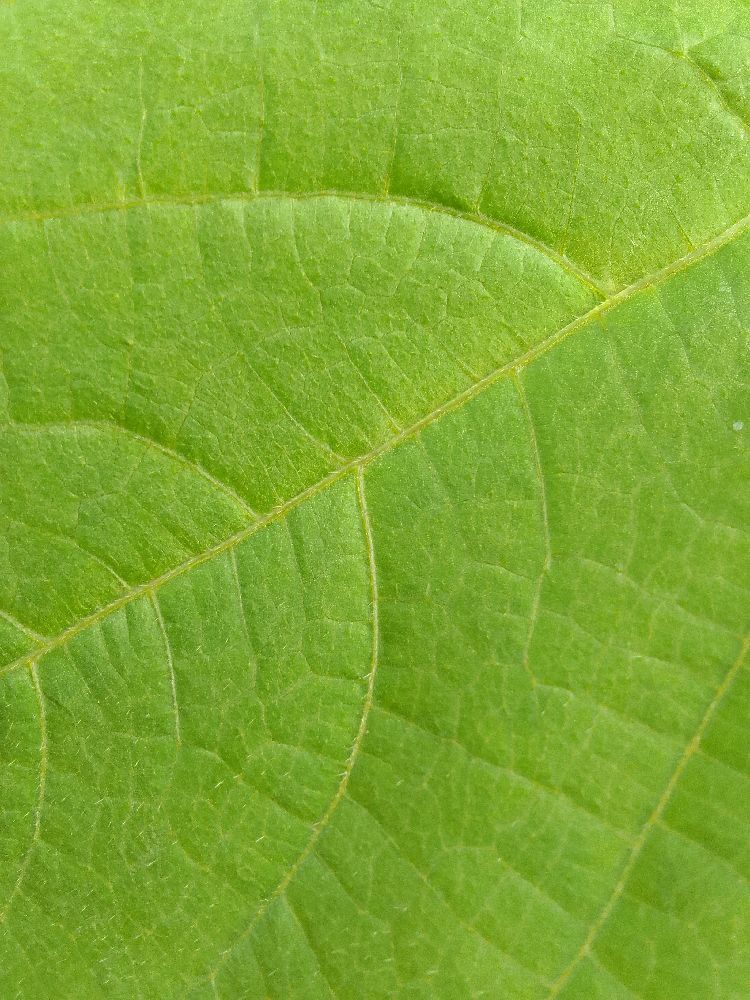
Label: healthy